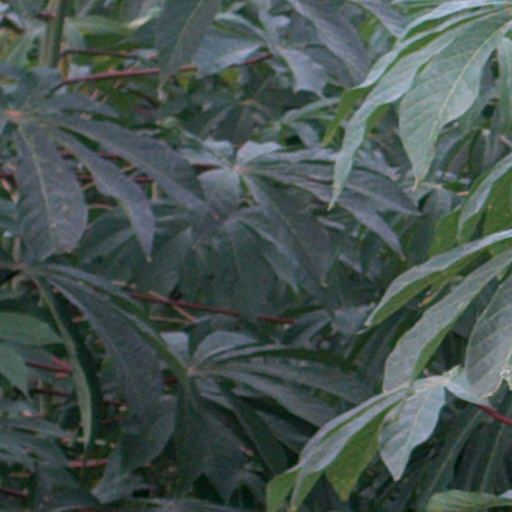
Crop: cassava